Cole Whitt

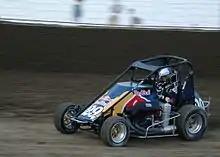
Whitt's 2007 midget car

Cole Whitt, born to Tobin and Kim Whitt, was inspired to race when he saw his cousin Brandon with a go-kart. After winning championships in go-karts, Whitt moved up to sprint cars in 2004. Whitt was quickly noticed by Red Bull and was in the semifinals for Red Bull's driver development search. After winning the Hoosier Sprint Rookie of the Year award in 2006, Whitt traveled around the United States the next year, running 60 races and gaining top-tens in 34 of those starts. To continue his racing career, Whitt and his mother moved to Lebanon, Indiana. In 2008 Whitt became the youngest winner of the USAC National Midget Championship, while winning the Hut Hundred. The next year Whitt raced in Silver Crown, Sprints, and Midgets, earning 17 wins driving for Keith Kunz.